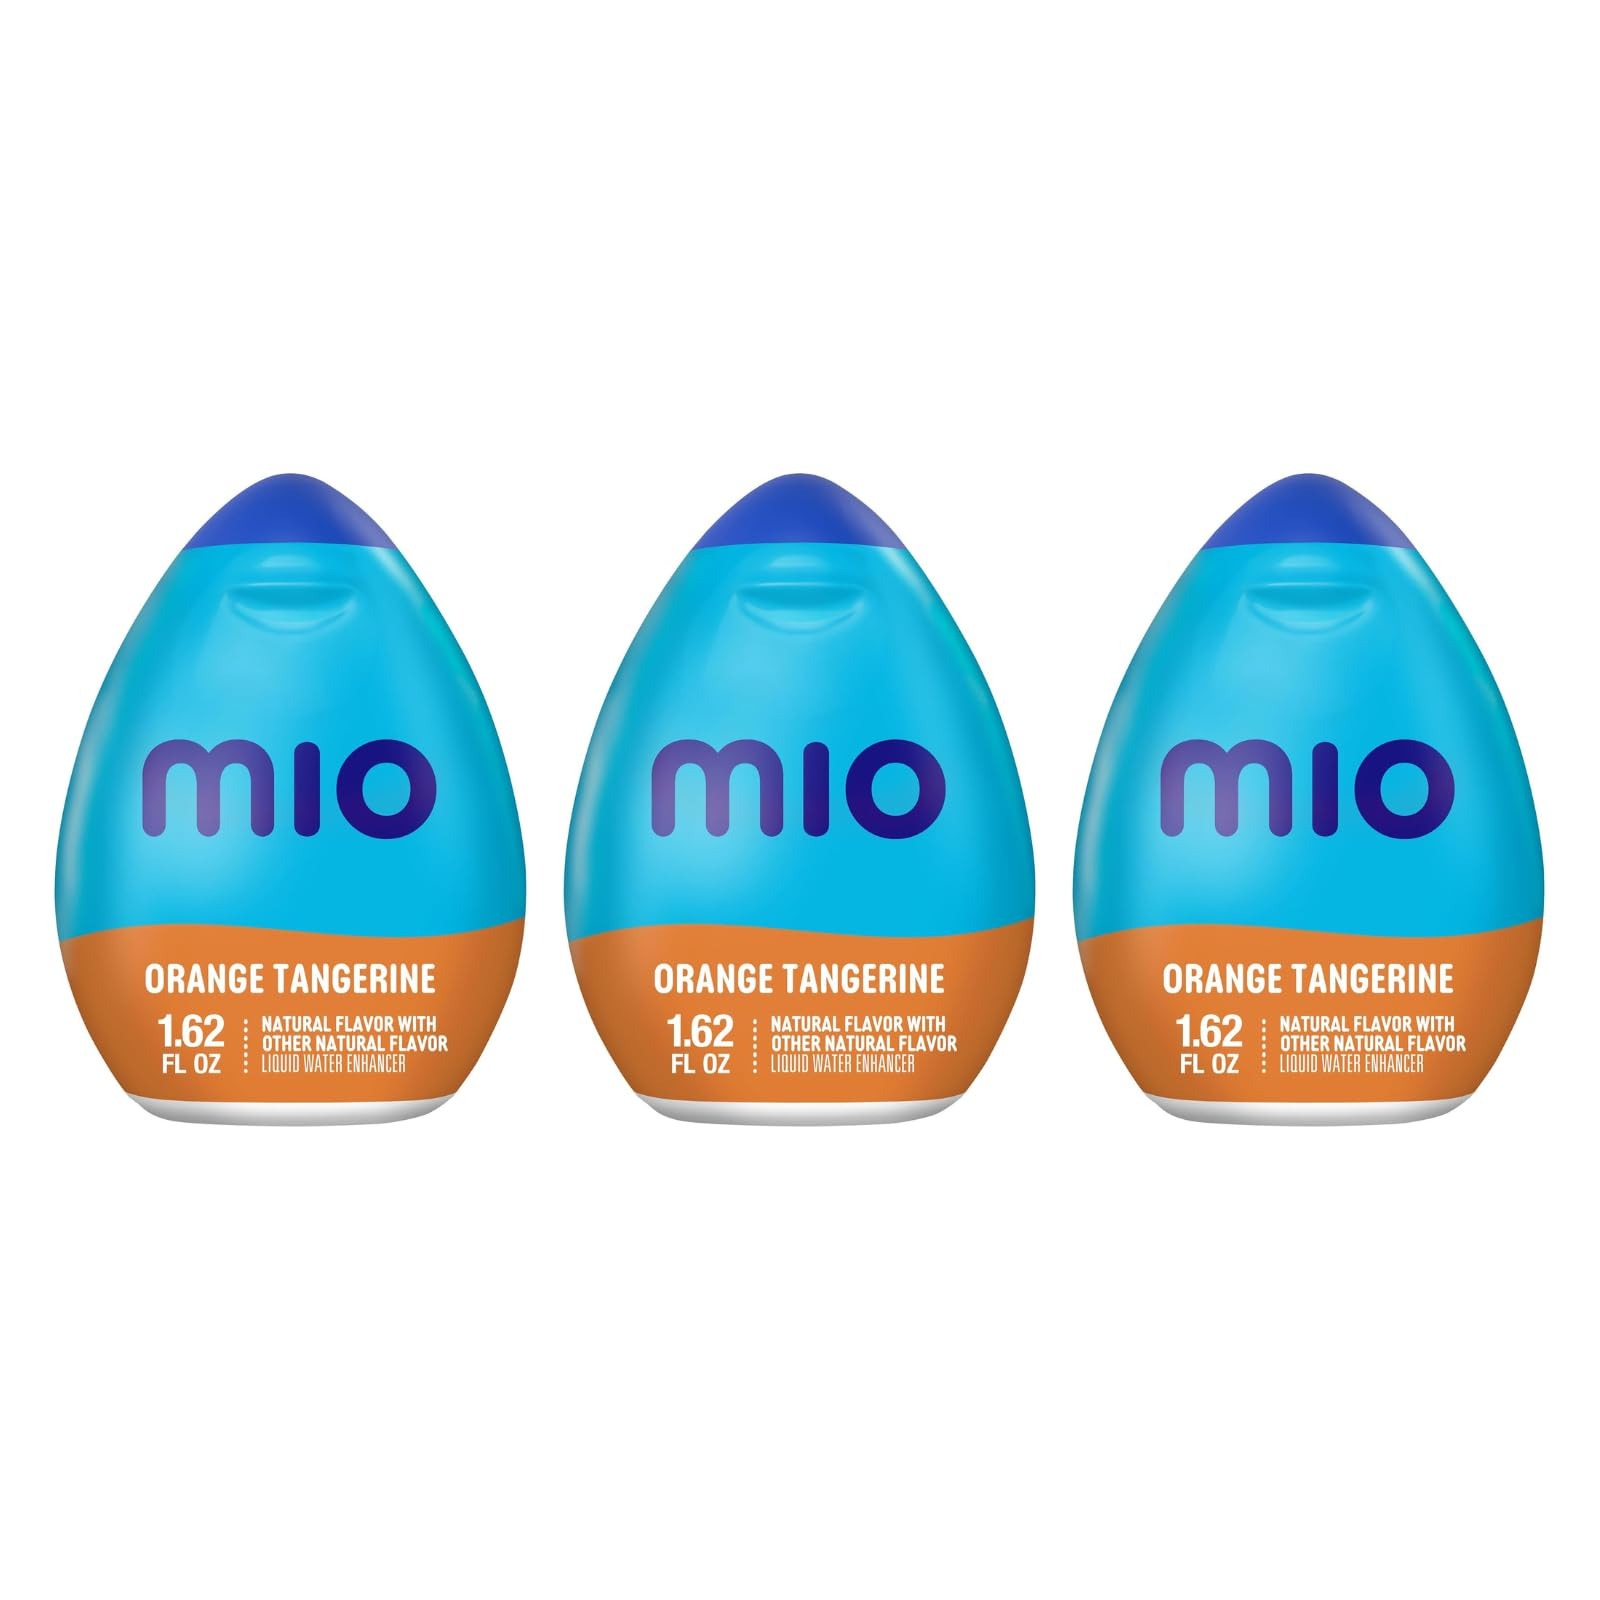
Item Name: MiO Liquid Water Enhancer, Orange Tangerine, 1.62 Ounce (Pack of 3)
Bullet Point 1: Three 1.62 fl. oz. bottle of MiO Vitamins Naturally Flavored Orange Tangerine Liquid Water Enhancer
Bullet Point 2: MiO Vitamins Naturally Flavored Orange Tangerine Liquid Water Enhancer delivers refreshing flavor in every squeeze
Bullet Point 3: Convenient bottle neatly fits in your purse, bag or glove box for easy on-the-go mixing
Bullet Point 4: Refreshing tangerine orange flavor transforms boring water
Bullet Point 5: Contains zero calories per 1/24 bottle
Bullet Point 6: Made with natural flavors
Bullet Point 7: Orange water enhancer comes in a portable bottle for on-the-go refreshment
Product Description: MiO Vitamins Naturally Flavored Orange Tangerine Liquid Water Enhancer transforms plain water into a refreshing, flavorful drink to invigorate your day. A single squeeze of the bottle delivers a burst of bold citrus flavor. MiO orange tangerine liquid drink mix provides a burst of flavor with zero calories. The portable 1.62 fluid ounce bottle neatly fits in your purse, bag or glove box for easy on-the-go mixing. With just one squeeze, MiO citrus water enhancer provides enough bold flavor for 8 fluid ounces! Whether you're studying, working or heading to workout, add MiO Orange Tangerine to your water for delicious orange flavored water that keeps you sipping.
Value: 1.62
Unit: Fl Oz

Price: 23.99